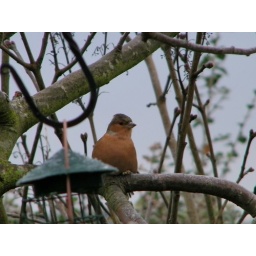
Spotted this male chaffinch in the apple tree keeping his feet warm !!!